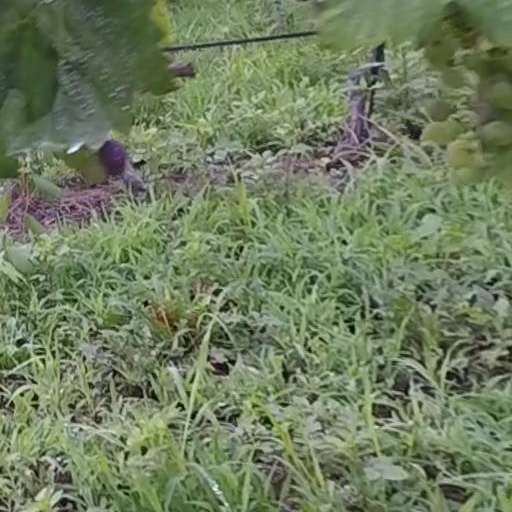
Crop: grape